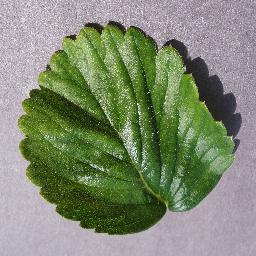
Label: Strawberry___healthy